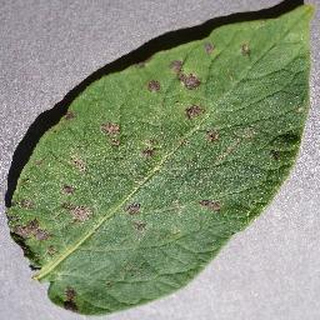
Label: potato_early_blight